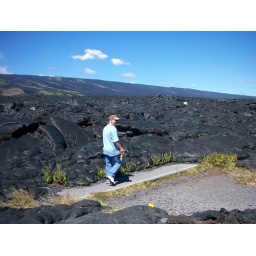
This is where the lava ran over the road. That white dot in the distance is a street sign.